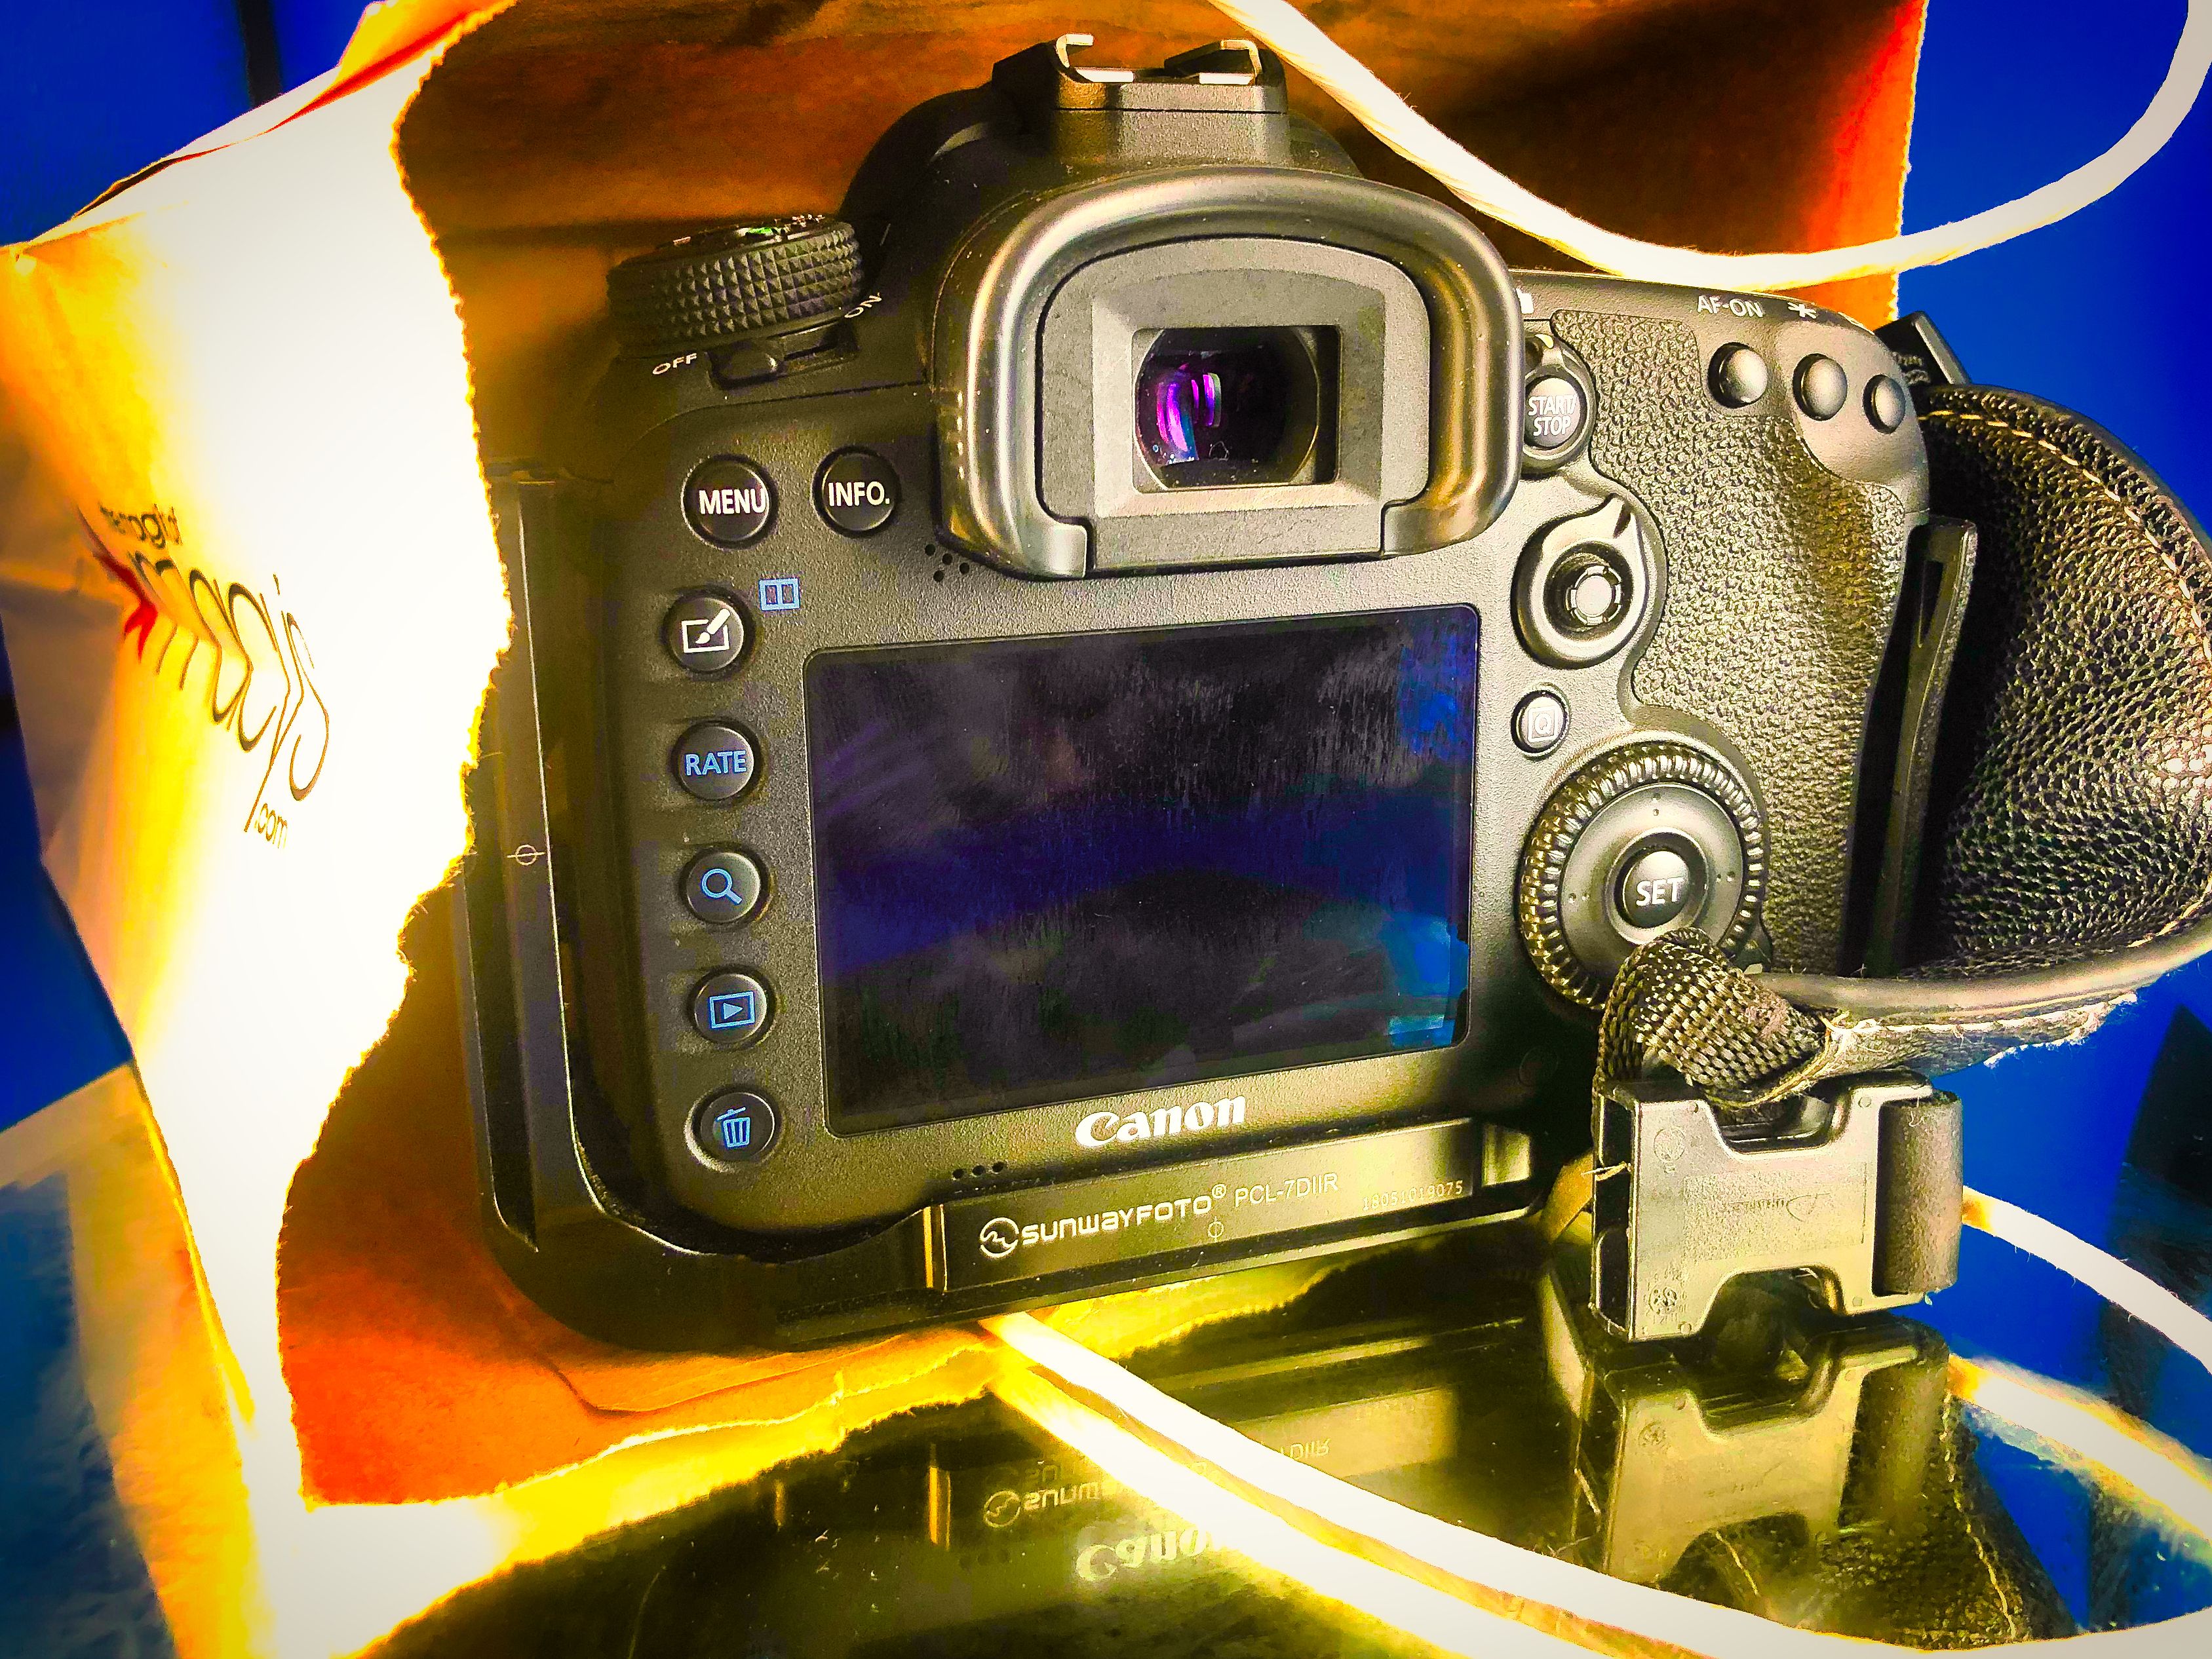
canon camera
A close-up photograph of a black Canon camera, showing the LCD screen and control buttons on a blue surface. Its cover is also visible in the background.
Shot at a slight angle captures the camera details with dramatic lighting effects. The color palette includes the black camera body against a blue and orange background. The "Canon" logo is visible on the body, and the composition emphasizes the camera control interface.
Labels: Camera, Electronics, Video Camera, Photography, Electrical Device, Switch, Digital Camera, Gun, Weapon, cover, screen, surface, logo
Camera: Apple iPhone 8 Plus
Lens: iPhone 8 Plus back dual camera 3.99mm f/1.8
Aperture: F1.8
Exposure: 1/15 sec
ISO: 64
Focal length: 4.0 mm